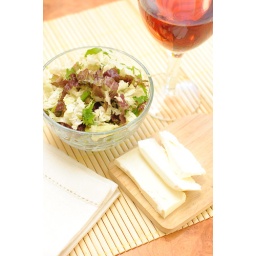
Fresh green salad in a transparent bowl on the kitchen table